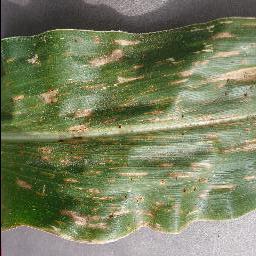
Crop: corn
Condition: (maize)_cercospora_spot_gray_spot